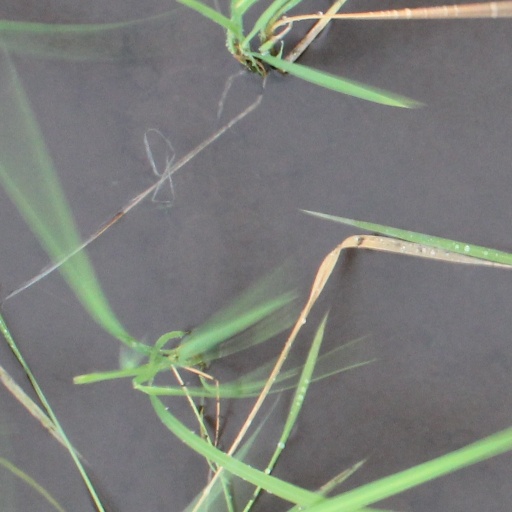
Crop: rice